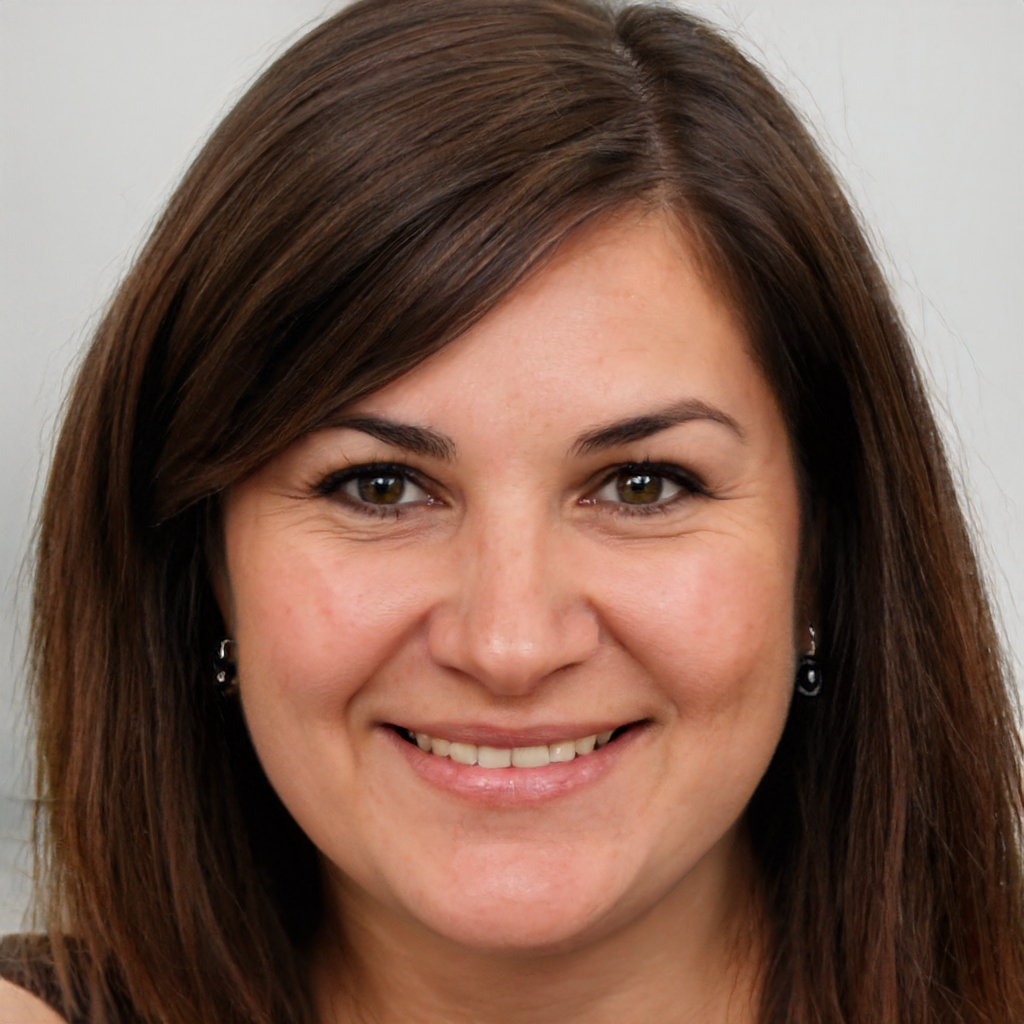
Gender: Female